Rohallion

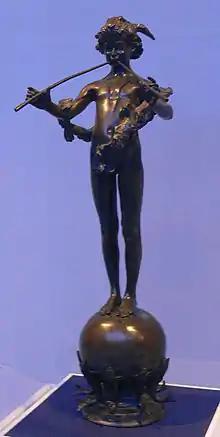
"Pan of Rohallion" by Frederick William MacMonnies, 1890

Built in White's traditional shingle style, Adams undertook a substantial remodeling and expansion of the house in the winter of 1913-14. The building was stuccoed after the remodeling. The house was sold to Robert V. White, a Rumson councilman, who remodeled the house in Tudor Revival style in the 1930s. The estate was further subdivided from its original 68 acres to 5 acres today.